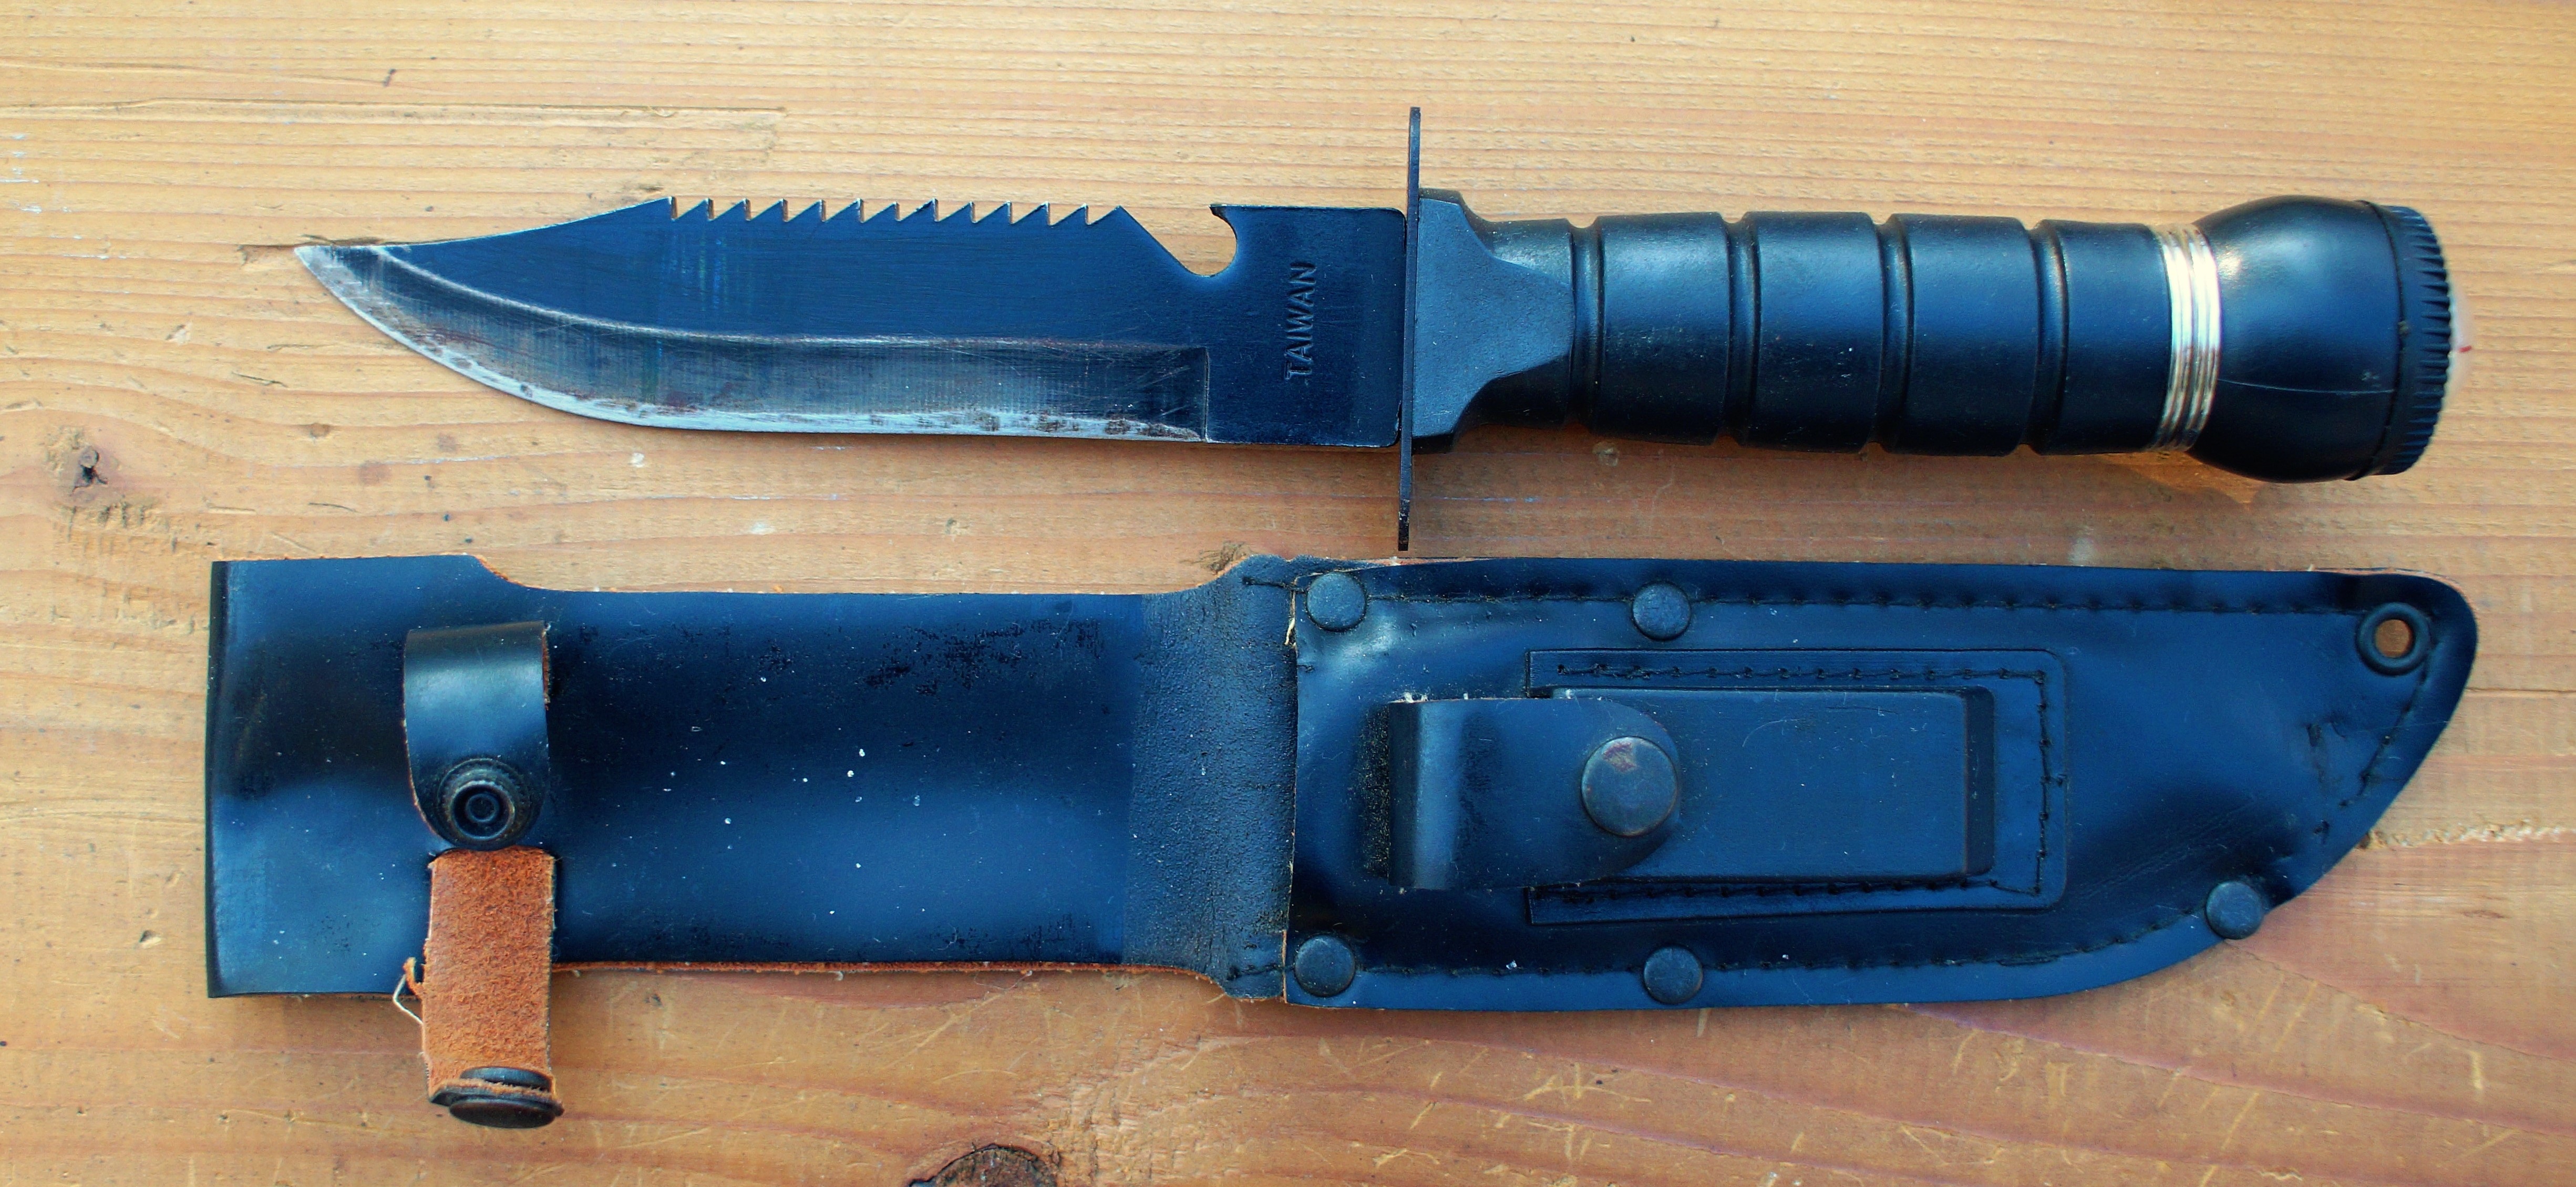
sharp, tool, equipment, blue, camping, weapon, knife, large, pocket knife, jackknife, man made object, outdoor knife, camping equipment